Petri Vuorinen

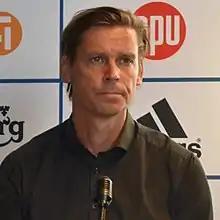
Vuorinen with VPS in 2018.

Petri Vuorinen (born 31 August 1972) is a Finnish football manager and a former player. He is currently working as the sporting director of Veikkausliiga club HJK Helsinki.